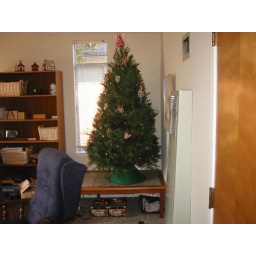
a smaller, table tree this year, just in case DC wants to try to climb it.